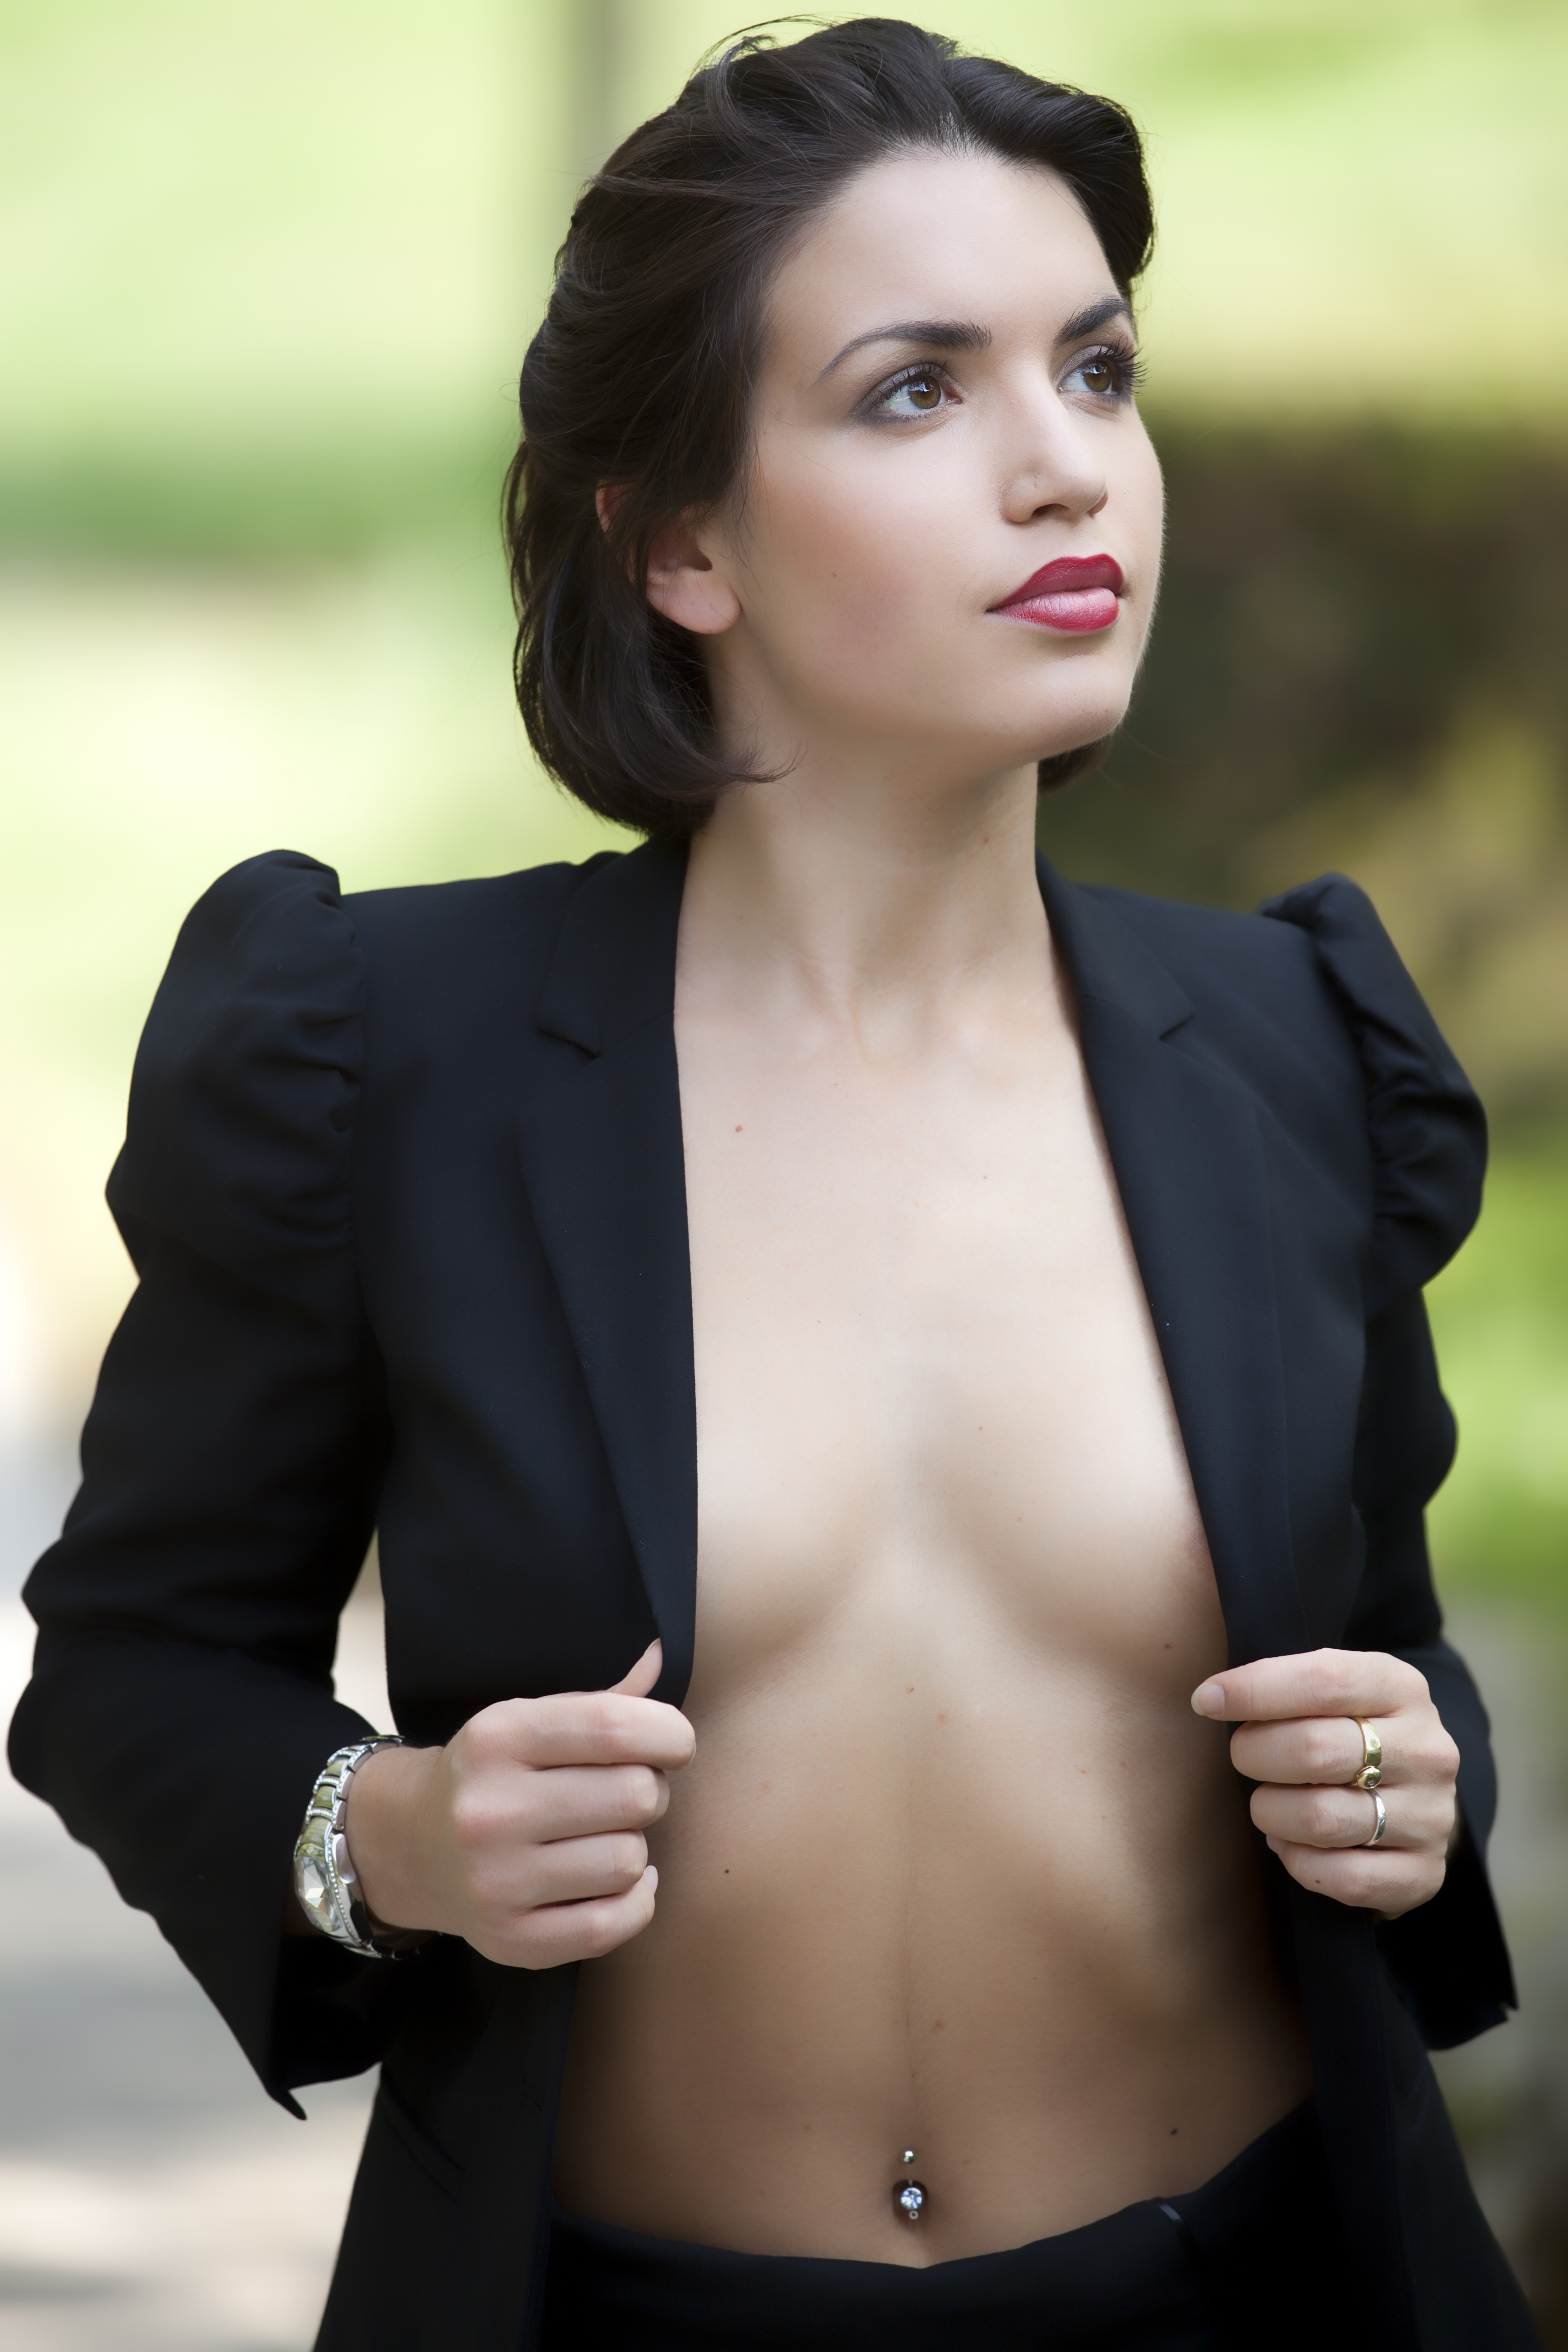
man, girl, woman, hair, photography, portrait, model, spring, fashion, clothing, outerwear, hairstyle, long hair, human body, laying, black hair, beauty, sexy, elegant, young woman, emotion, models, charm, sensual, sensuality, well being, abdomen, photo shoot, provocative, formal wear, portrait photography, supermodel